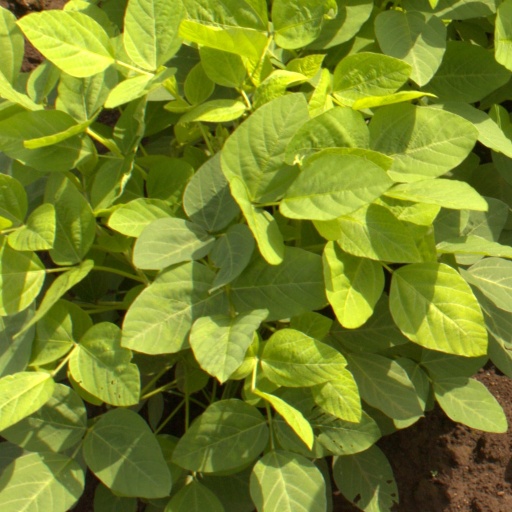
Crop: soybean